William McKinley

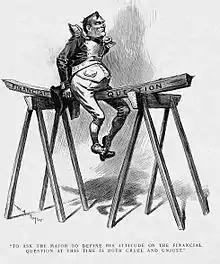
A political cartoon. An imperially confident-looking man in an exaggerated military officer's uniform is riding a plank of wood marked "Financial question," which is balanced between two saw-horses. The man's weight is bending the wood rather dramatically.

It is unclear when William McKinley began to seriously prepare a run for president. As McKinley biographer Kevin Phillips notes, "No documents, no diaries, no confidential letters to Mark Hanna (or anyone else) contain his secret hopes or veiled stratagems." From the beginning, McKinley's preparations had the participation of Hanna, whose biographer William T. Horner noted, "What is certainly true is that in 1888 the two men began to develop a close working relationship that helped put McKinley in the White House." Sherman did not run for president again after 1888, and so Hanna could support McKinley's ambitions for that office wholeheartedly.